Séraphine (film)

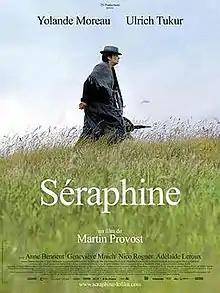
French release poster

Séraphine is a 2008 French-Belgian film directed by Martin Provost and written by Marc Abdelnour and Provost. It stars Yolande Moreau as the French painter Séraphine Louis and Ulrich Tukur as Wilhelm Uhde. It won the 2009 César Award for Best Film.